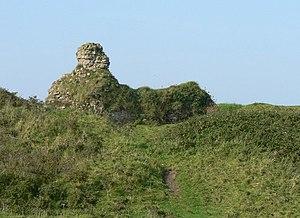
Le château de Kenfig est un château situé au nord du village de Kenfig, dans le county borough de Bridgend. En 1080, Iestyn ap Gwrgant, dernier roi du royaume de Morgannwg, le fortifie.